Dayton Fire Station No. 14

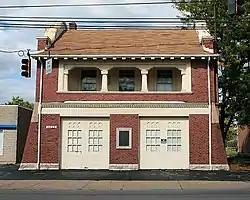
Dayton Fire Station No. 14

Dayton Fire Station No. 14 is an historic structure at 1422 N. Main St. in Dayton, Ohio. It was added to the National Register of Historic Places on September 27, 1980. It was designed by the Peters, Burns & Pretzinger firm.